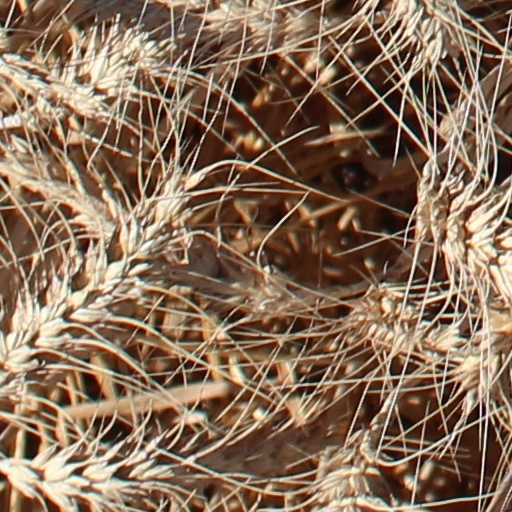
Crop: wheat